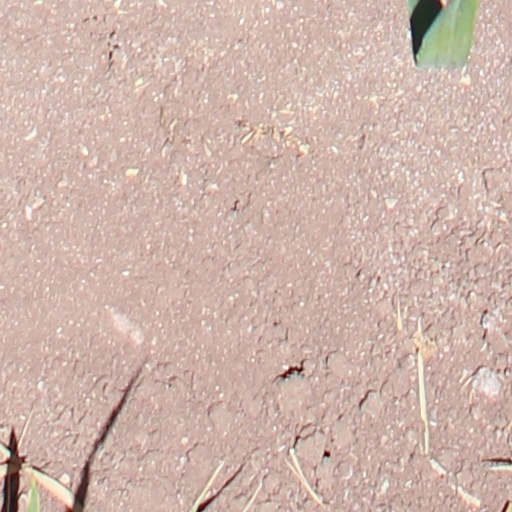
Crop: wheat